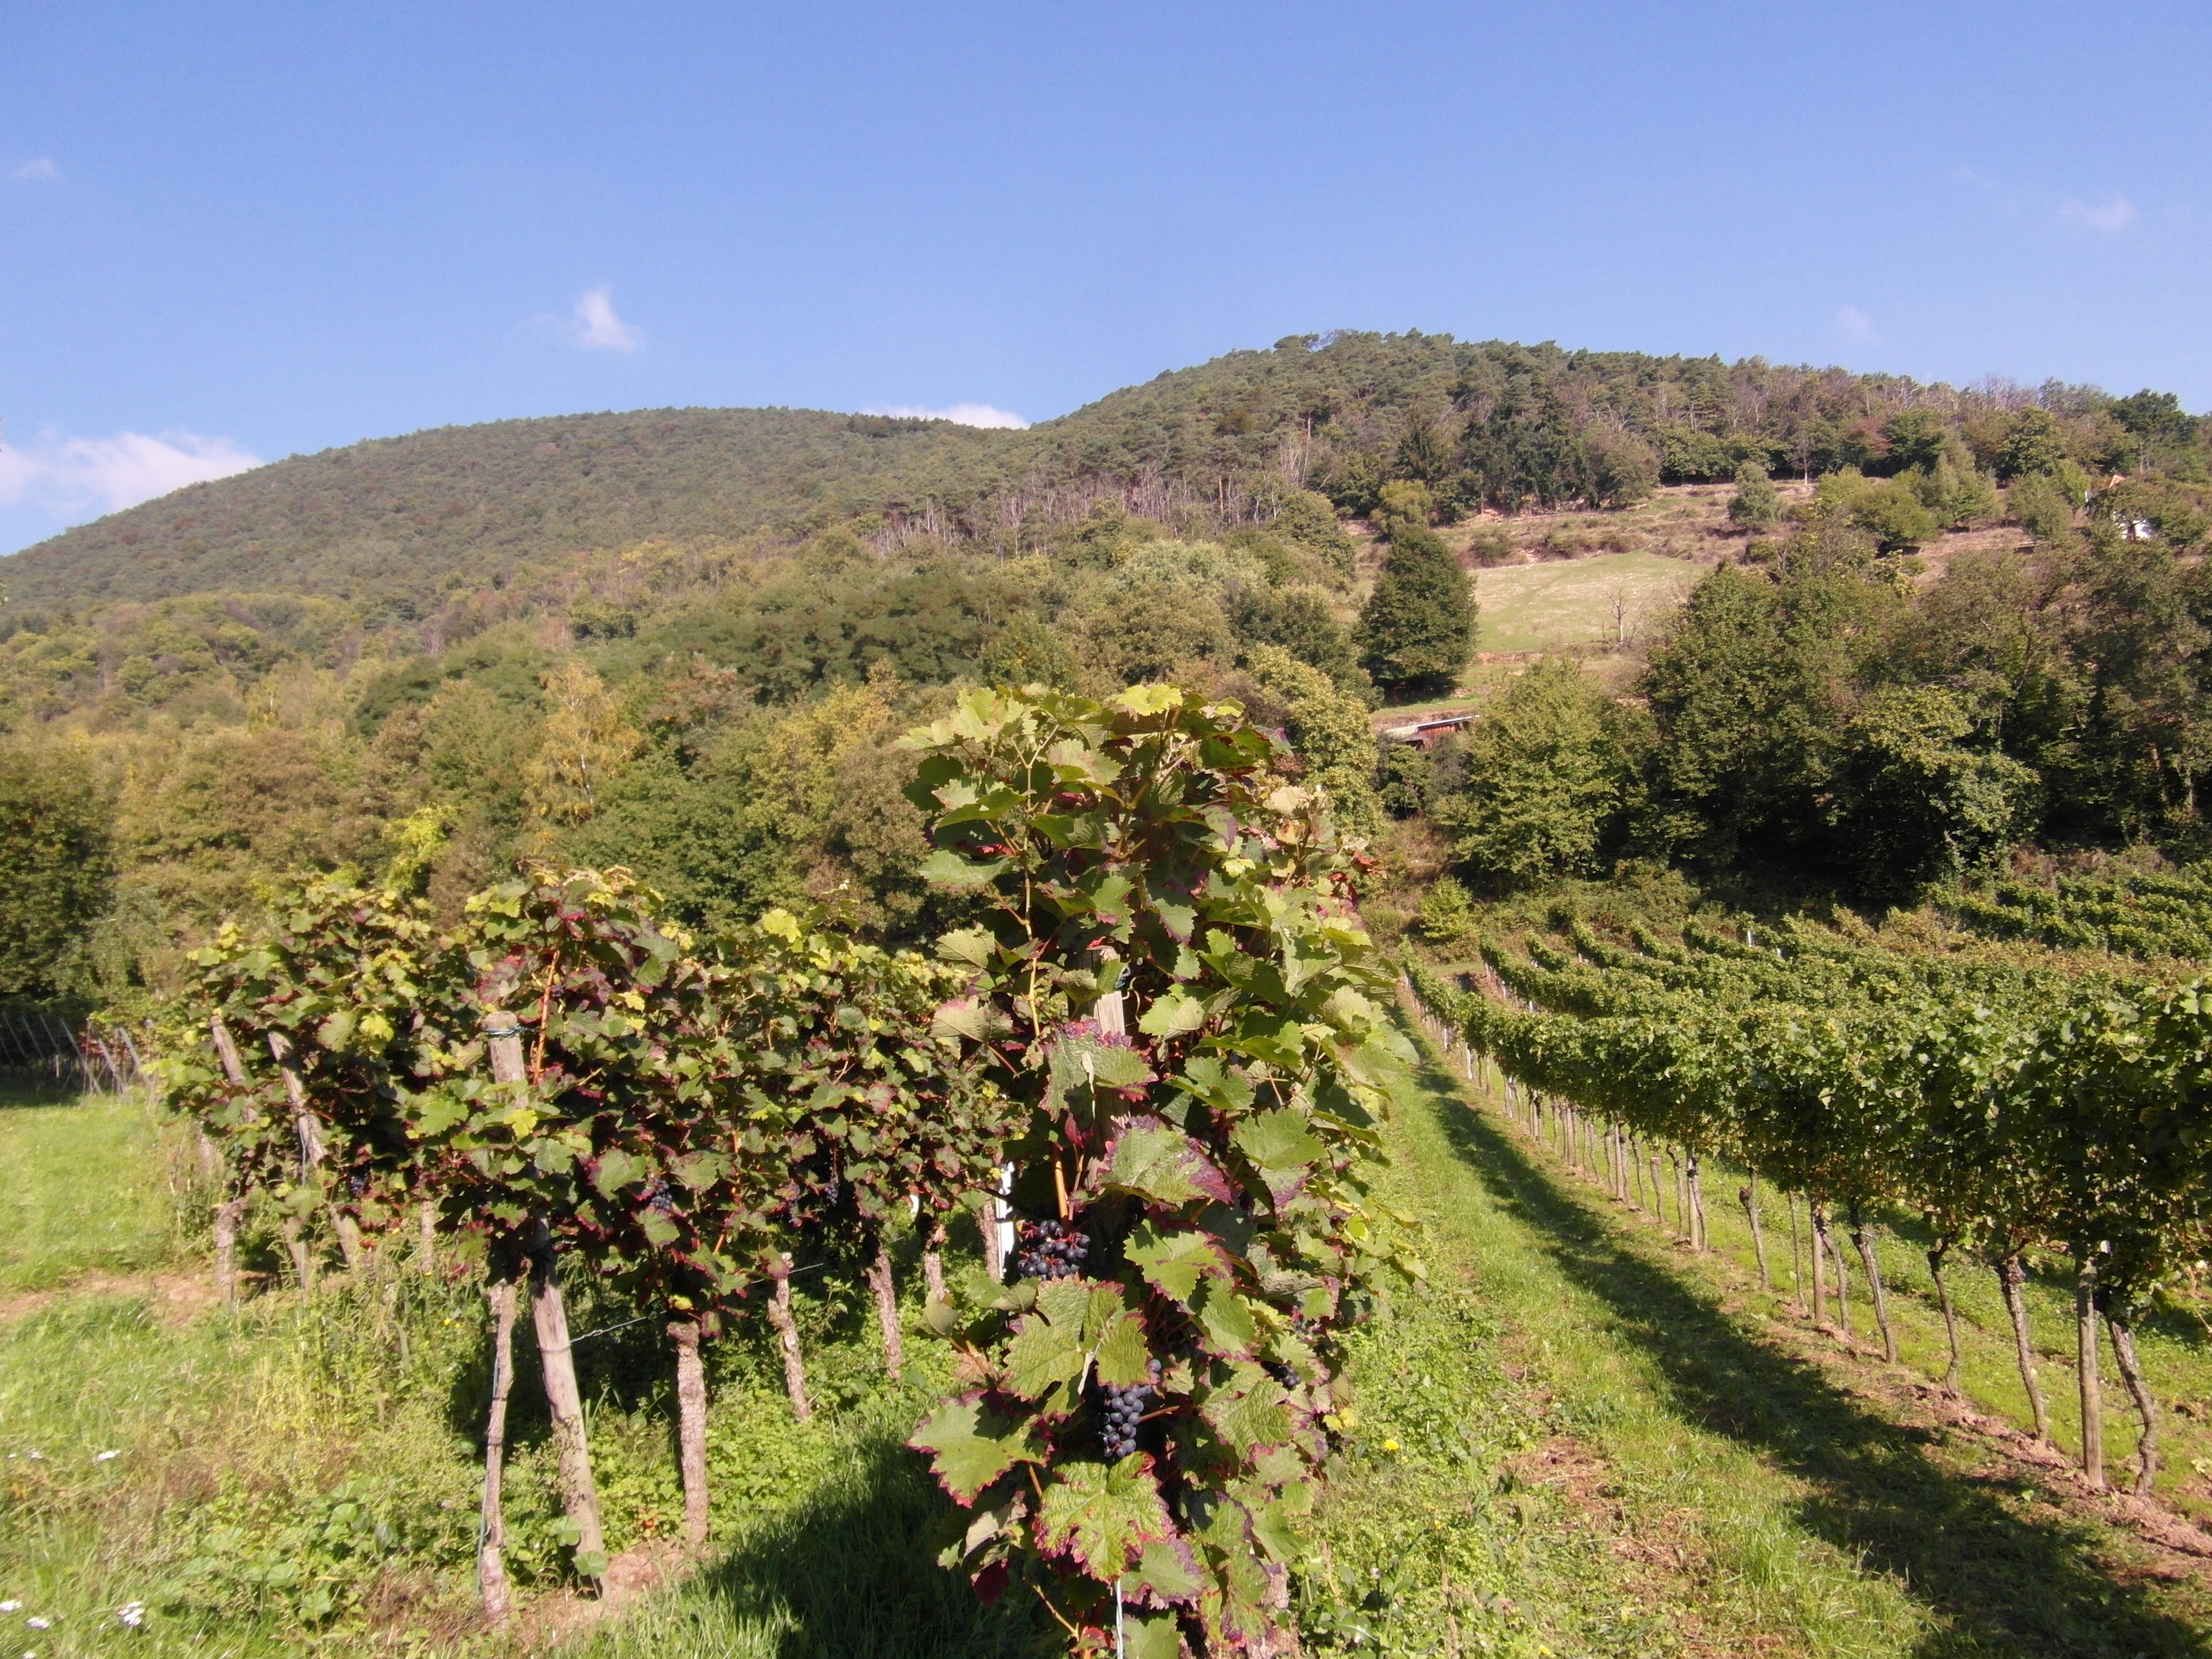
tree, mountain, vineyard, wine, vintage, hill, agriculture, grapes, plantation, rural area, wine harvest, new wine, hill station, shrubland, plant community